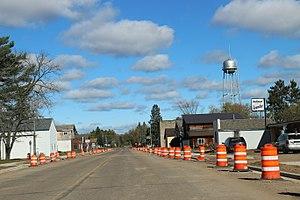
Radisson est un village américain du comté de Sawyer, dans l'État du Wisconsin. Au recensement de 2000, la population s'élevait à 222 personnes.